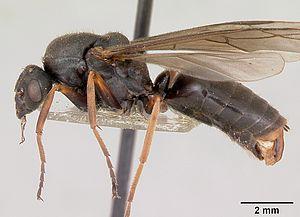
Formica paralugubris est une espèce de fourmis du genre Formica. Elle appartient au sous-genre Formica, communément appelé « Fourmis rousses des bois ». Cette espèce est remarquable par sa capacité à constituer des supercolonies. L'épithète « paralugubris » indique sa grande ressemblance morphologique avec F. lugubris.